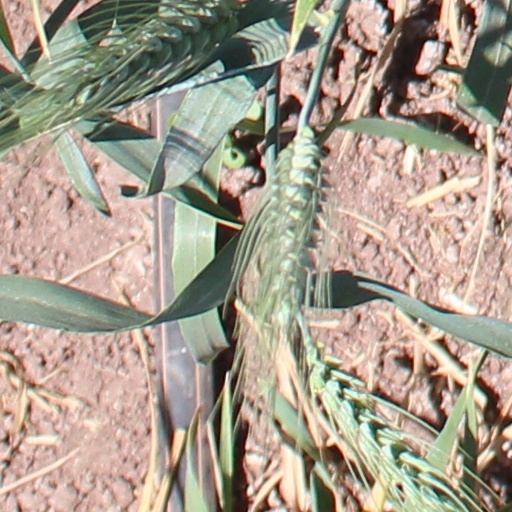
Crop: wheat